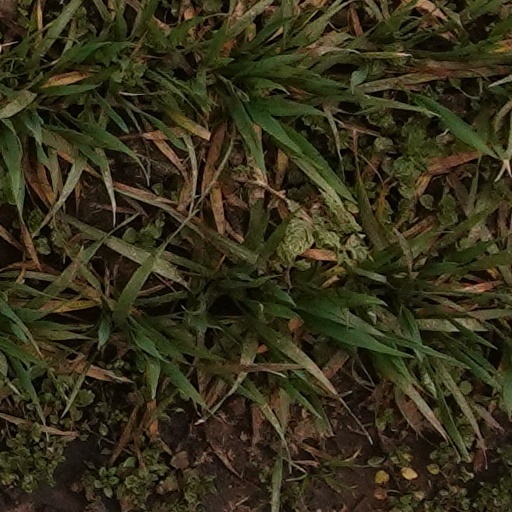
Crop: wheat